Chloe Kelly

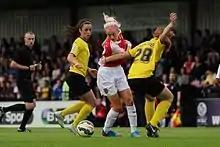
Kelly during her Arsenal debut, July 2015

On 23 July 2015, aged 17, Kelly made her full debut for the Arsenal first team in the Continental Cup against Watford, scoring her first goal just 22 minutes into the match. She made her second appearance for the club during a 2–1 win over Notts County, subbing in for Rachel Yankey in the 54th minute.